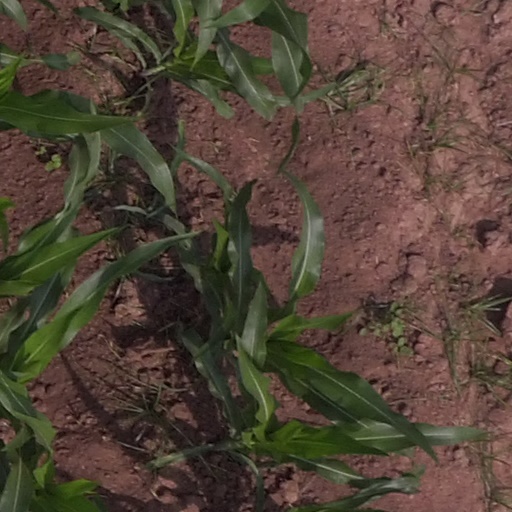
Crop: maize; corn